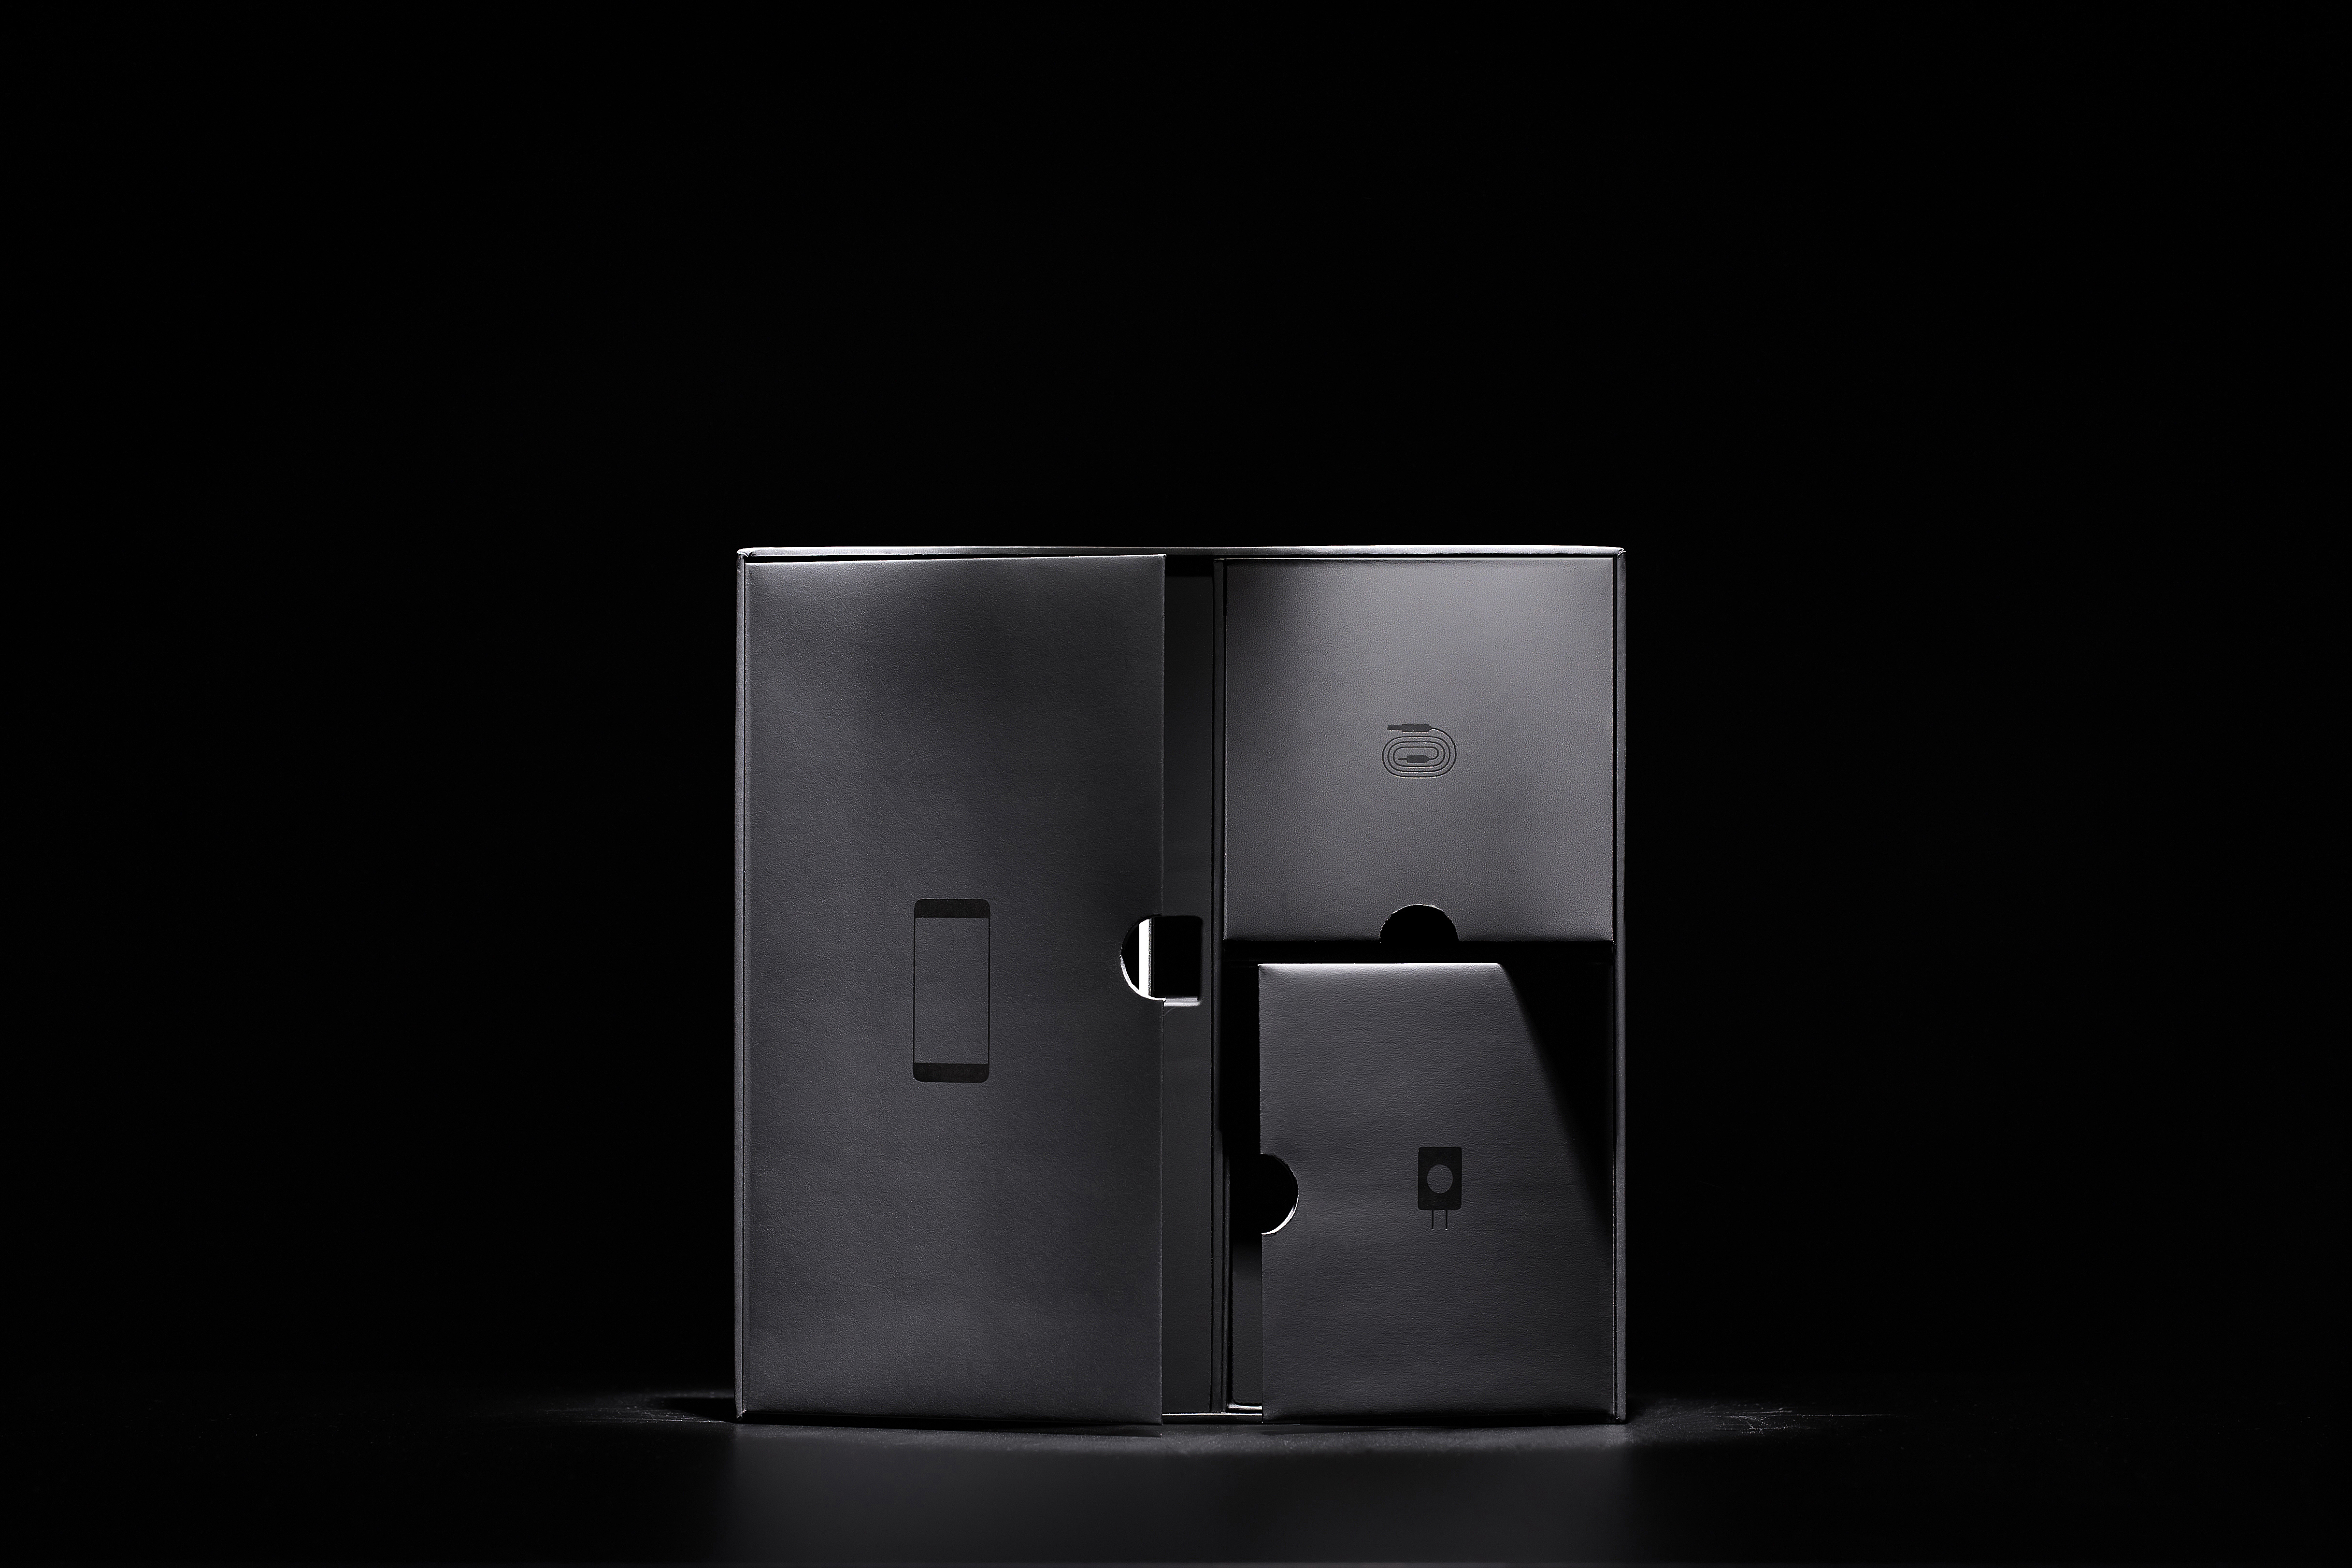
light, black and white, dark, mystery, square, empty, box, furniture, lighting, art, design, minimalist, android phone